List of British airships

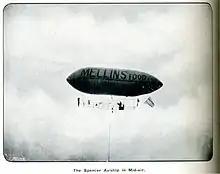
The first British airship; Spencer's Airship No. 1 in the summer of 1902

Airship development in the United Kingdom lagged behind that of Germany and France. The first British designed and built airship was constructed by Stanley Spencer, and on 22 September 1902 was flown from Crystal Palace, London to Ruislip, carrying an advertisement for baby food. A series of more practical airships was constructed by Ernest Willows, the "Willows Number 1" making its first flight near Cardiff on 5 August 1905. The Royal Navy realised that airships similar to Ferdinand von Zeppelin's designs could be of great use and in 1909 ordered construction of a rigid airship. This was completed in 1911 but was wrecked while leaving the hangar before it had flown. Meanwhile, the British Army's School of Ballooning, later the Air Battalion Royal Engineers, acquired a small fleet of semi-rigid and non-rigid airships for observation purposes; they were taken over by the Royal Navy on the creation of the Royal Naval Air Service in 1914. A large number of rigid and non-rigid airships were mainly used to counter the U-Boat campaign in World War I. Interest in military airships declined at the end of the war, but some success in the commercial field inspired the Imperial Airship Scheme; however, the disastrous crash of the R101 in 1930 ended serious government and commercial interest in airships. Since the 1970s, there have been persistent efforts to revive a British airship industry, using new designs, materials and technologies.